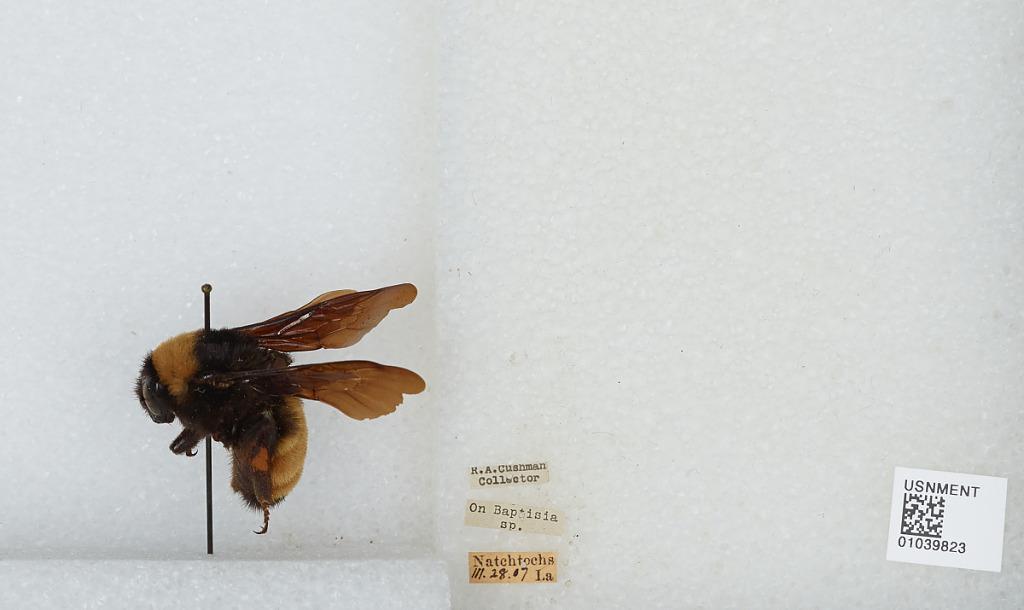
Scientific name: Bombus (Fervidobombus) pensylvanicus pensylvanicus (De Geer)
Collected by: R. Cushman
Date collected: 1907-3-28
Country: United States
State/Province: Louisiana
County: Natchitoches
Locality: Natchitoches
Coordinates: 31.6931, -93.095